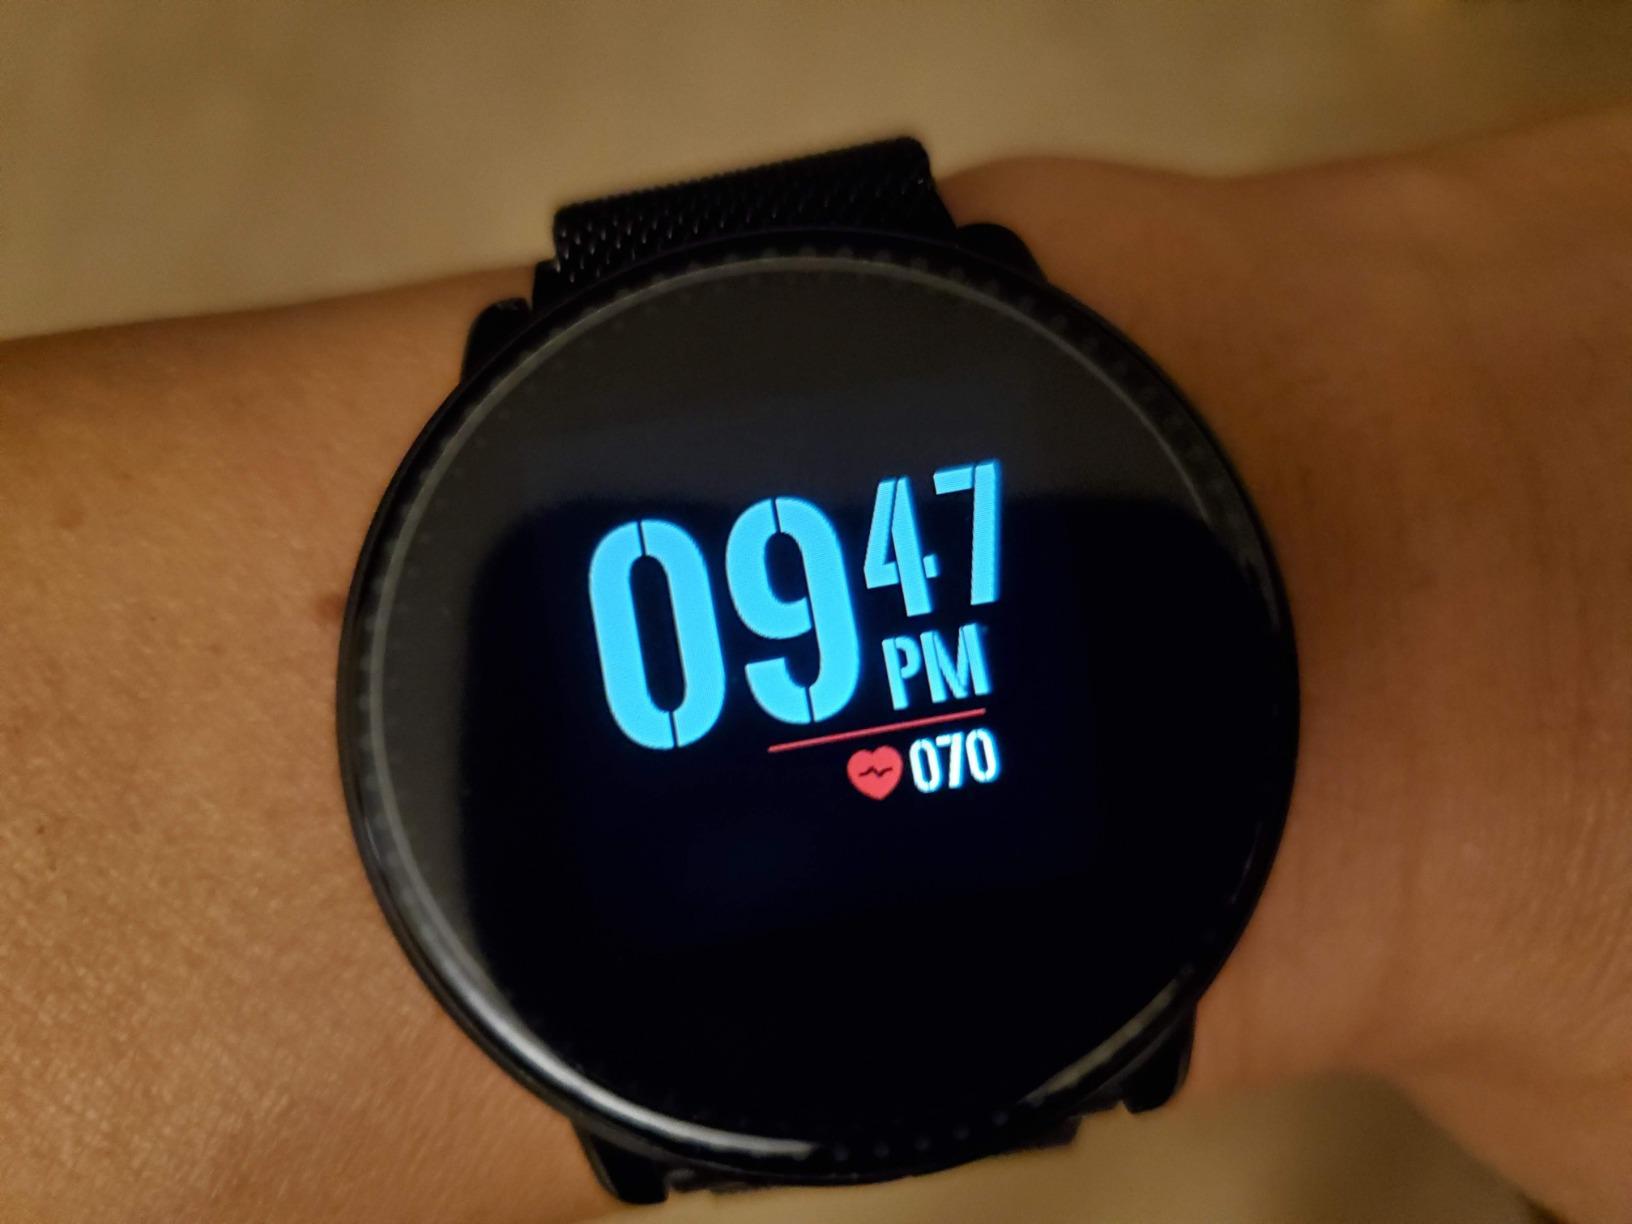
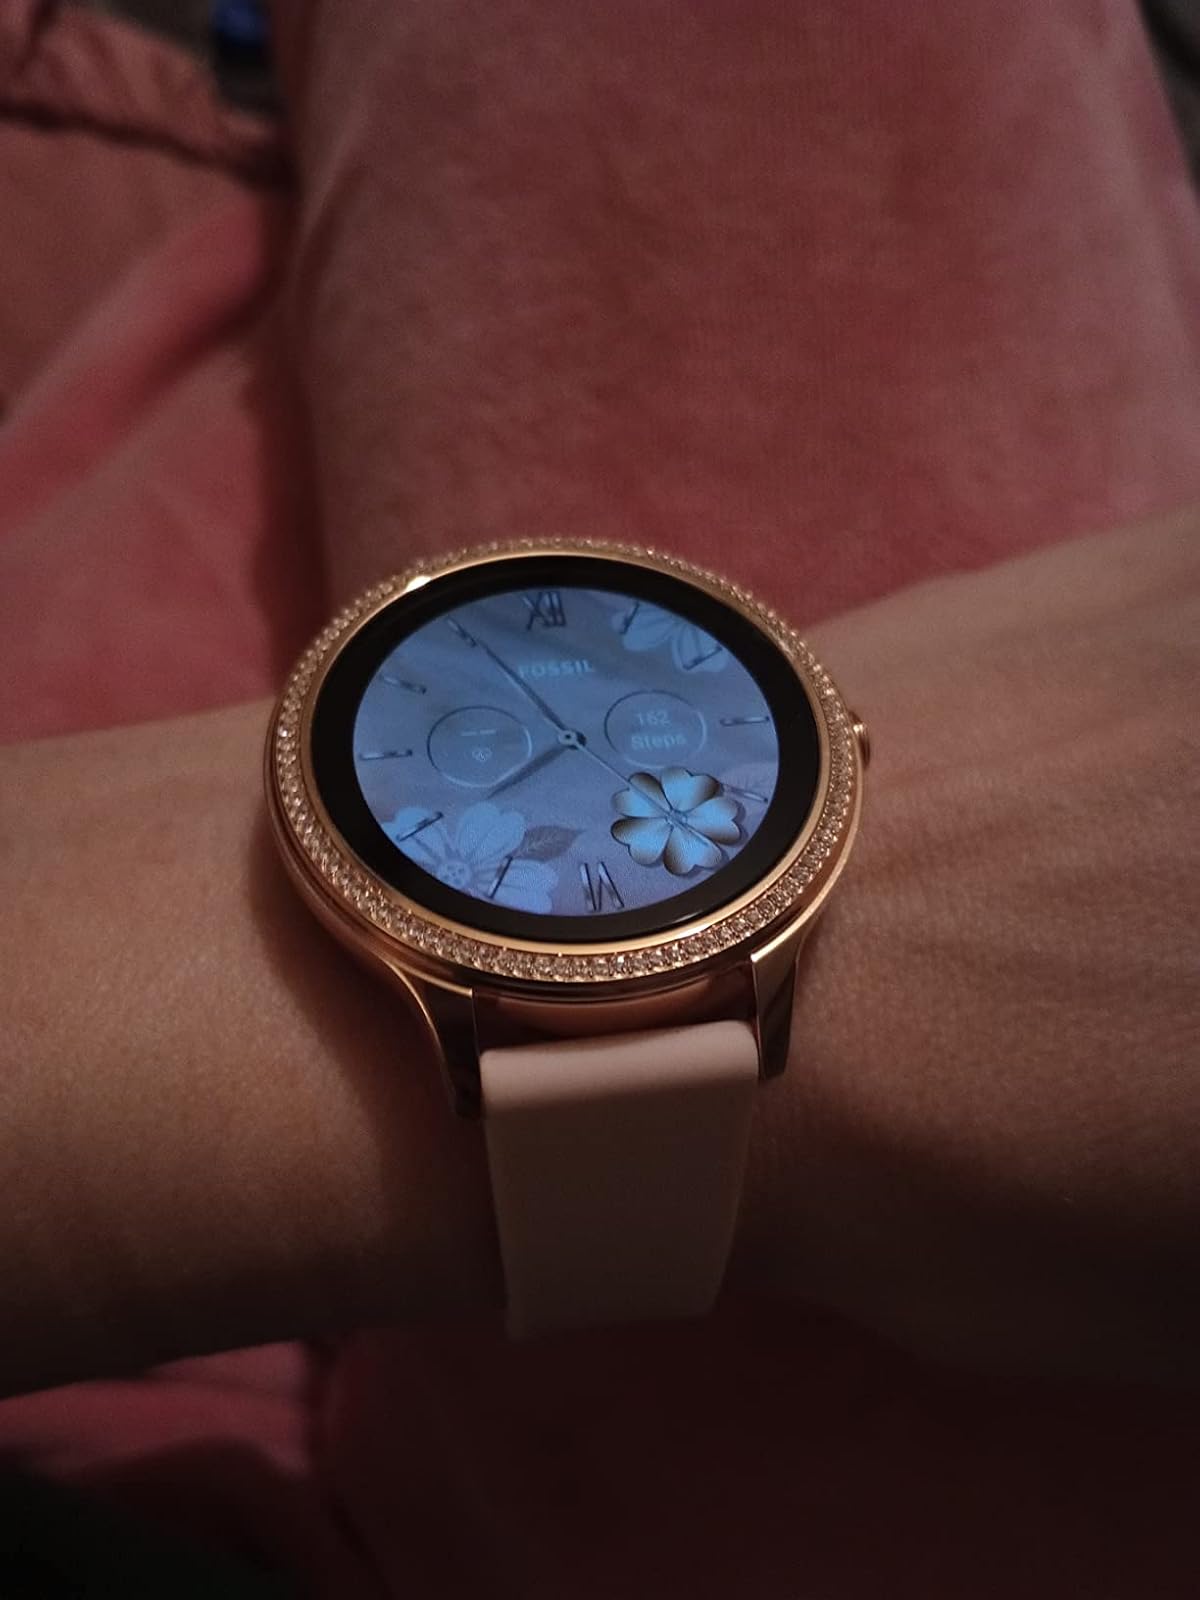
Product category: smartwatch
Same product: no